The Church of Jesus Christ of Latter-day Saints in Utah

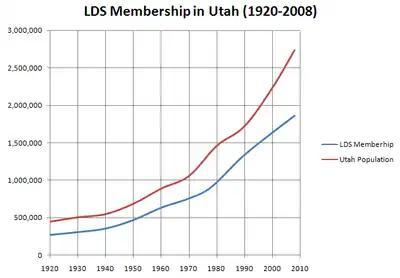
Utah LDS membership

Historically, the percentage of Utahns who are Latter-day Saints was constantly increasing and went from six-tenths in 1920 to three-fourths in 1990, however, since then the proportion has decreased even though the number of church members has grown nominally. Much of this is due to the rise of secularism in the state, despite rapid population growth. In 2008, the US Census Bureau determined Utah to be the fastest growing state in the country in terms of population growth.